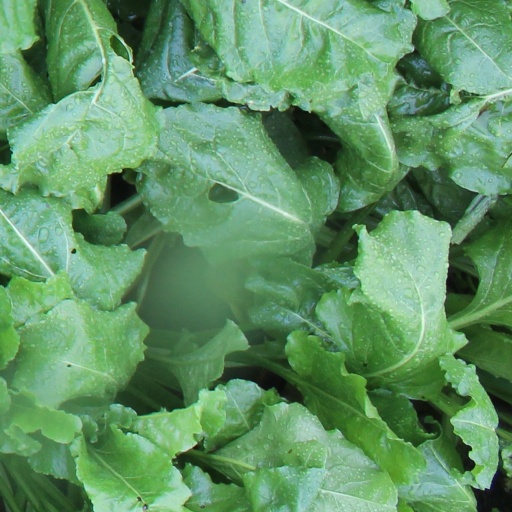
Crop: sugar beet